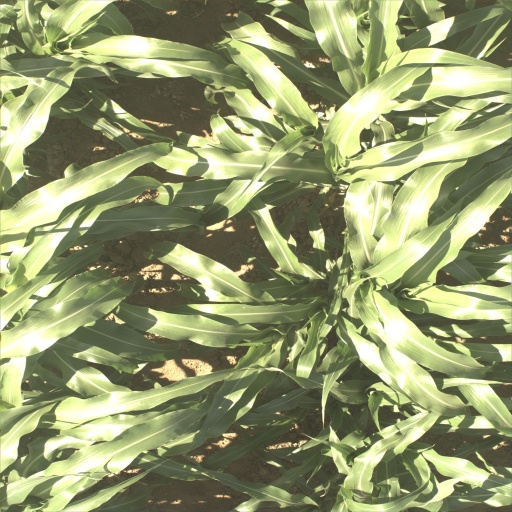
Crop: sorghum